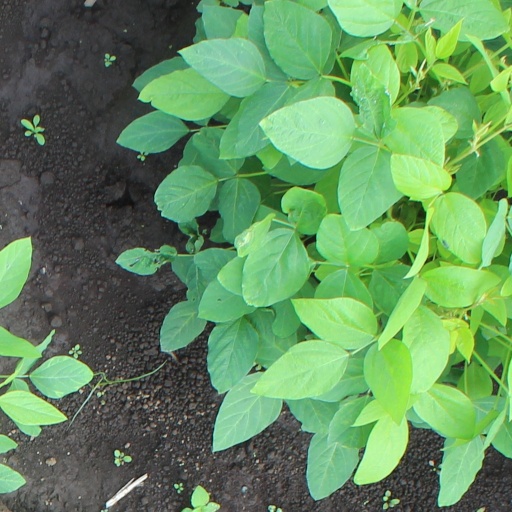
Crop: soybean